Republic Cafe

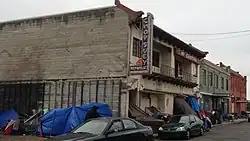
Republic Café in 2013

The Republic Café was an Asian restaurant and banquet hall in Salinas, California's Chinatown, in the United States. It was one of Salinas's oldest surviving commercial buildings that was in operation from 1942 to 1988. Serving Chinese cuisine such as Peking duck, the Republic Café has been described as part of the neighborhood's Asian American history.